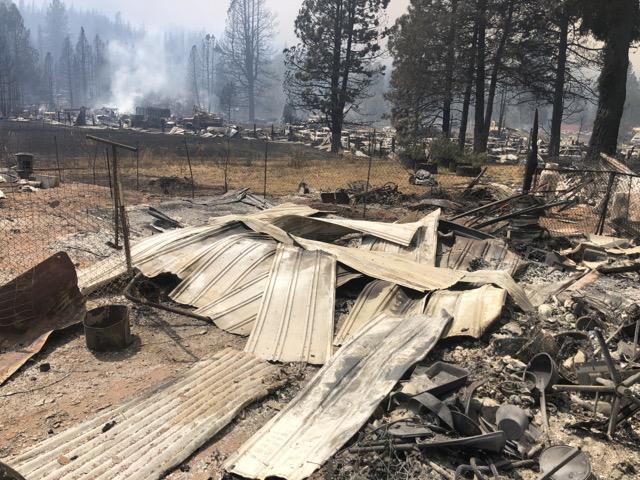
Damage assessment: destroyed